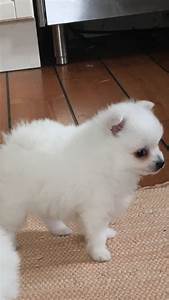
Label: dog